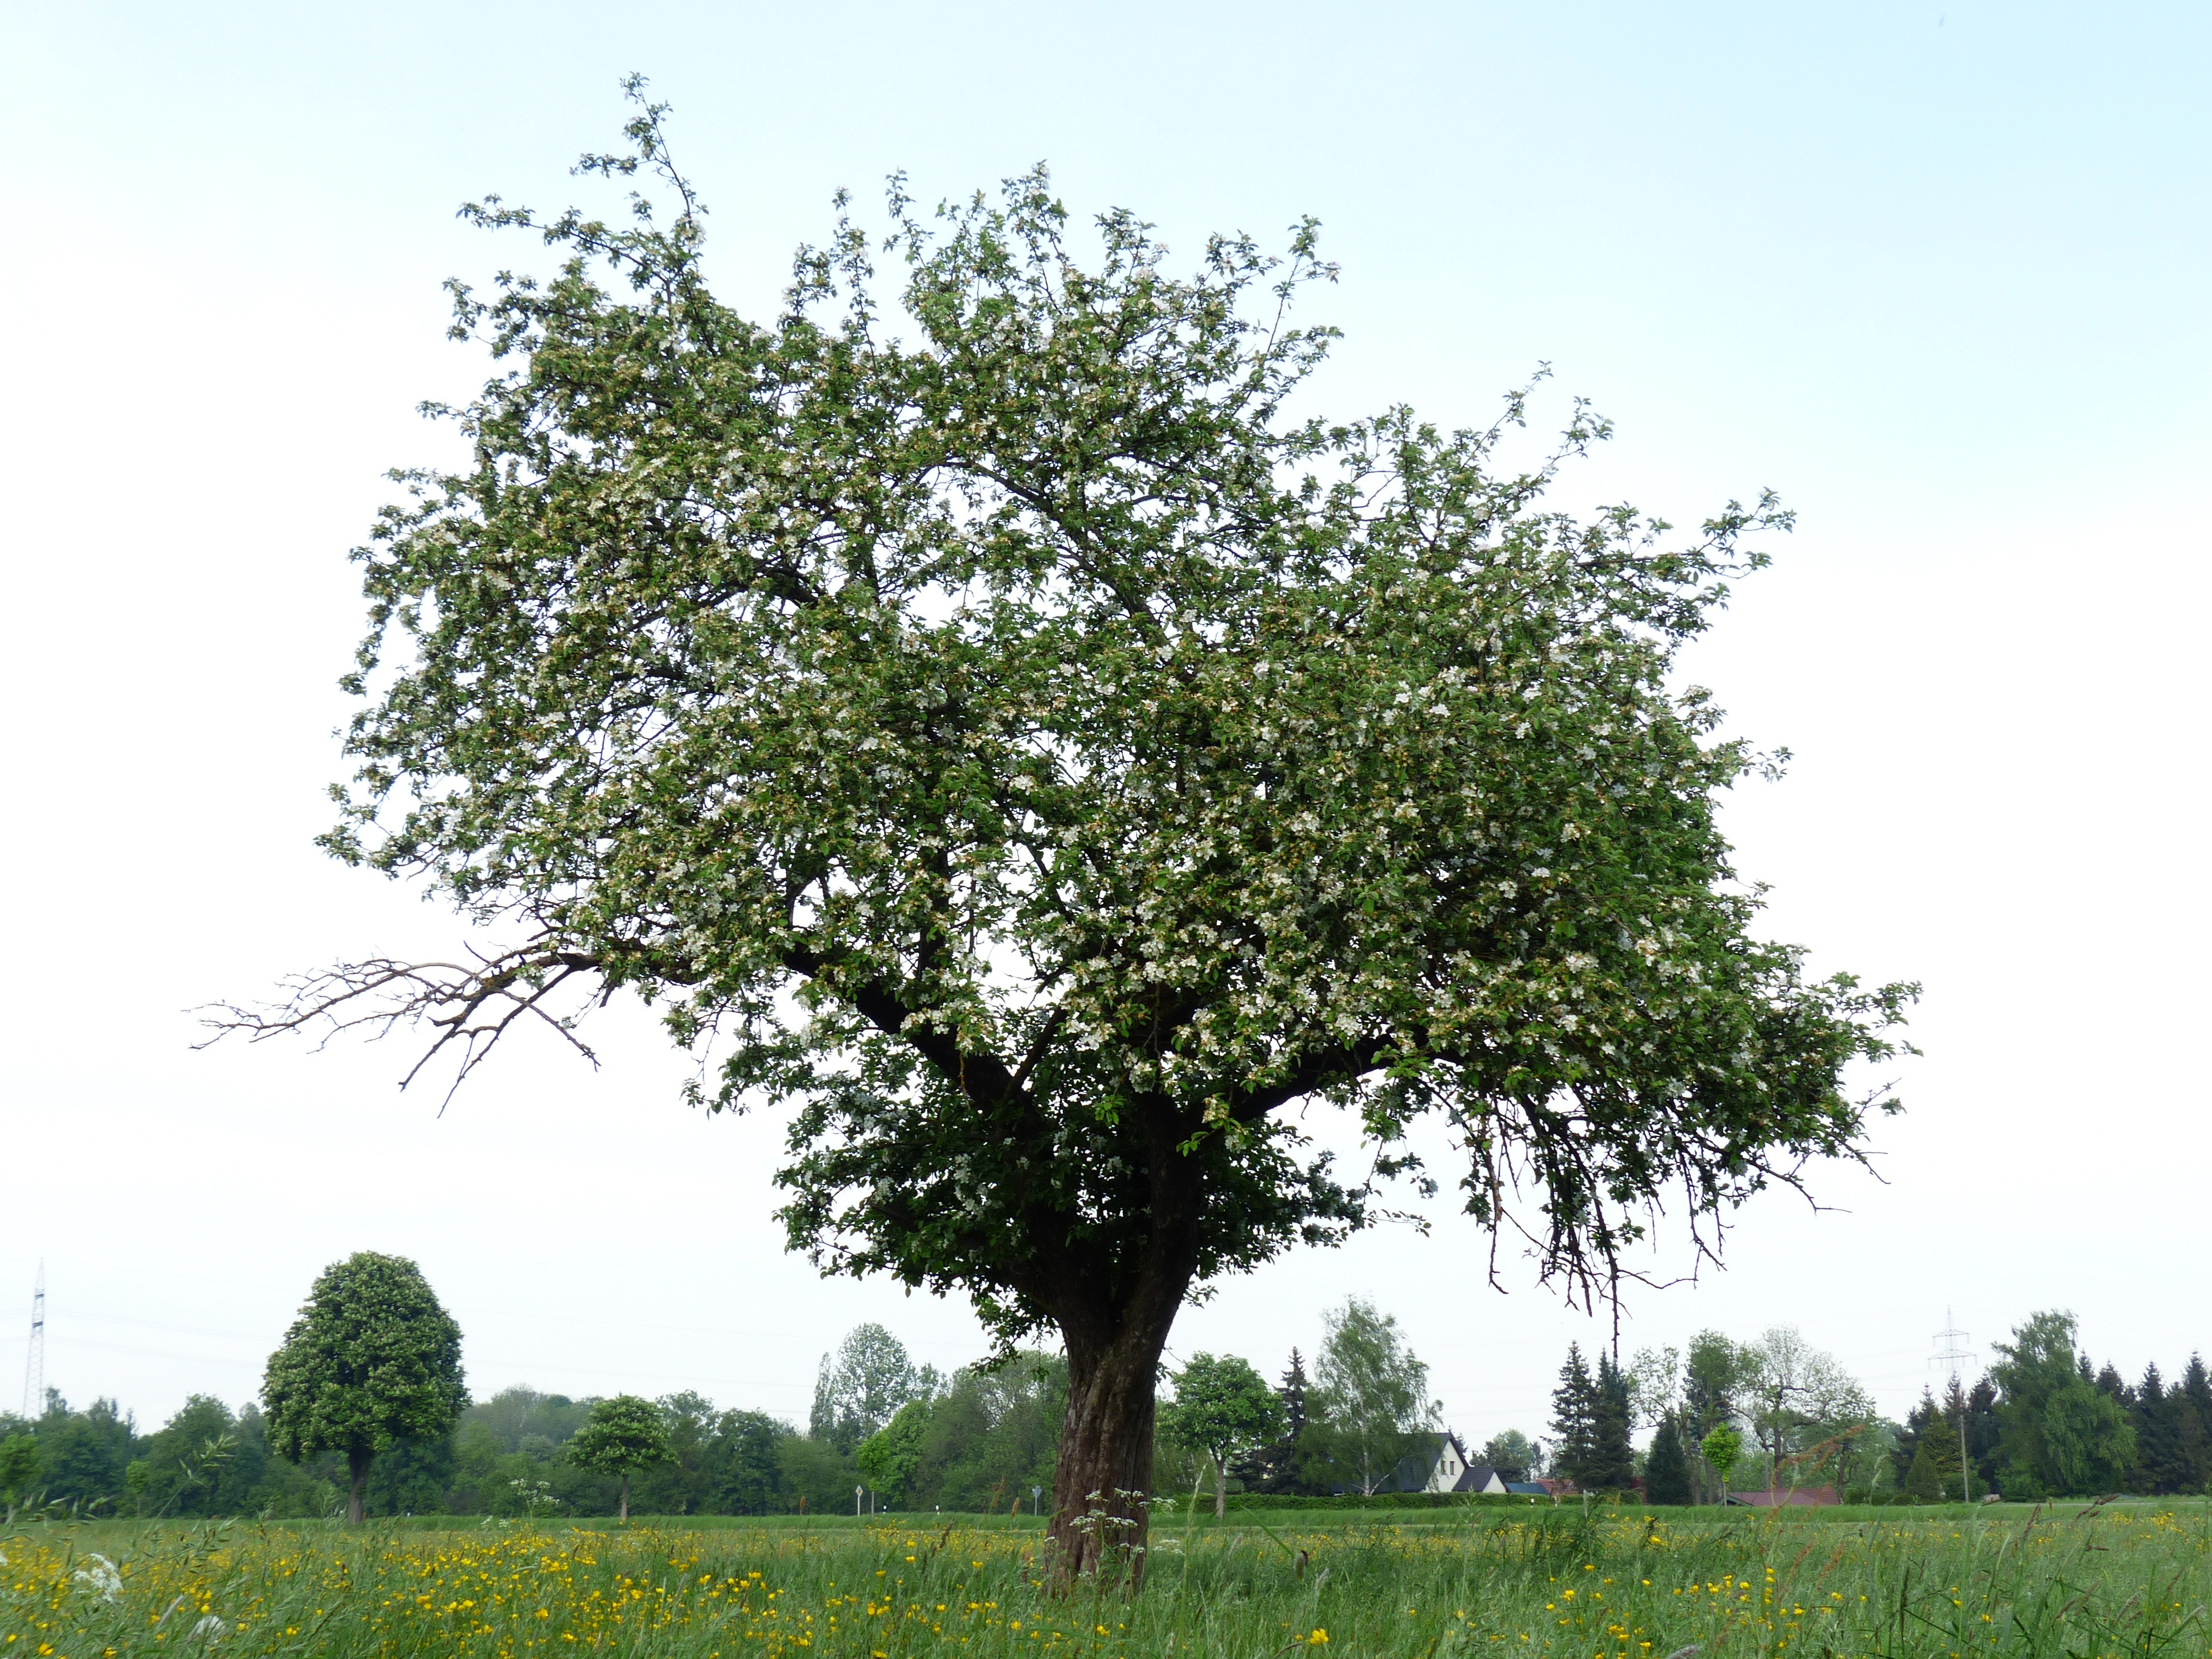
tree, nature, branch, plant, meadow, spring, produce, birch, evergreen, shrub, deciduous, oak, ecosystem, apple tree, apple blossom, flowering plant, woody plant, land plant, plane tree family